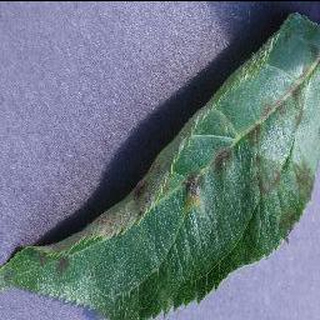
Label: apple_apple_scab